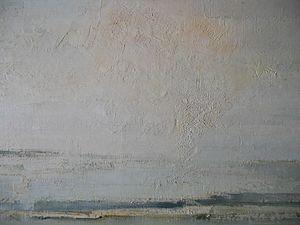
Albert Muis est un artiste originaire des Pays-Bas